Flood

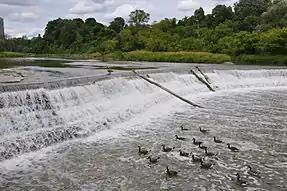
A weir was built on the Humber River (Ontario) to prevent a recurrence of a catastrophic flood.

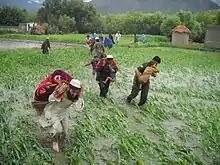
Flood rescue in Nangarhar, Afghanistan in 2010

Fatalities connected directly to floods are usually caused by drowning; the waters in a flood are very deep and have strong currents. Deaths do not just occur from drowning, deaths are connected with dehydration, heat stroke, heart attack and any other illness that needs medical supplies that cannot be delivered.